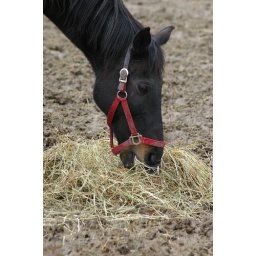
One of the horses at the barn, eating hay. Taken while fooling around with my brand-new telephoto lens.